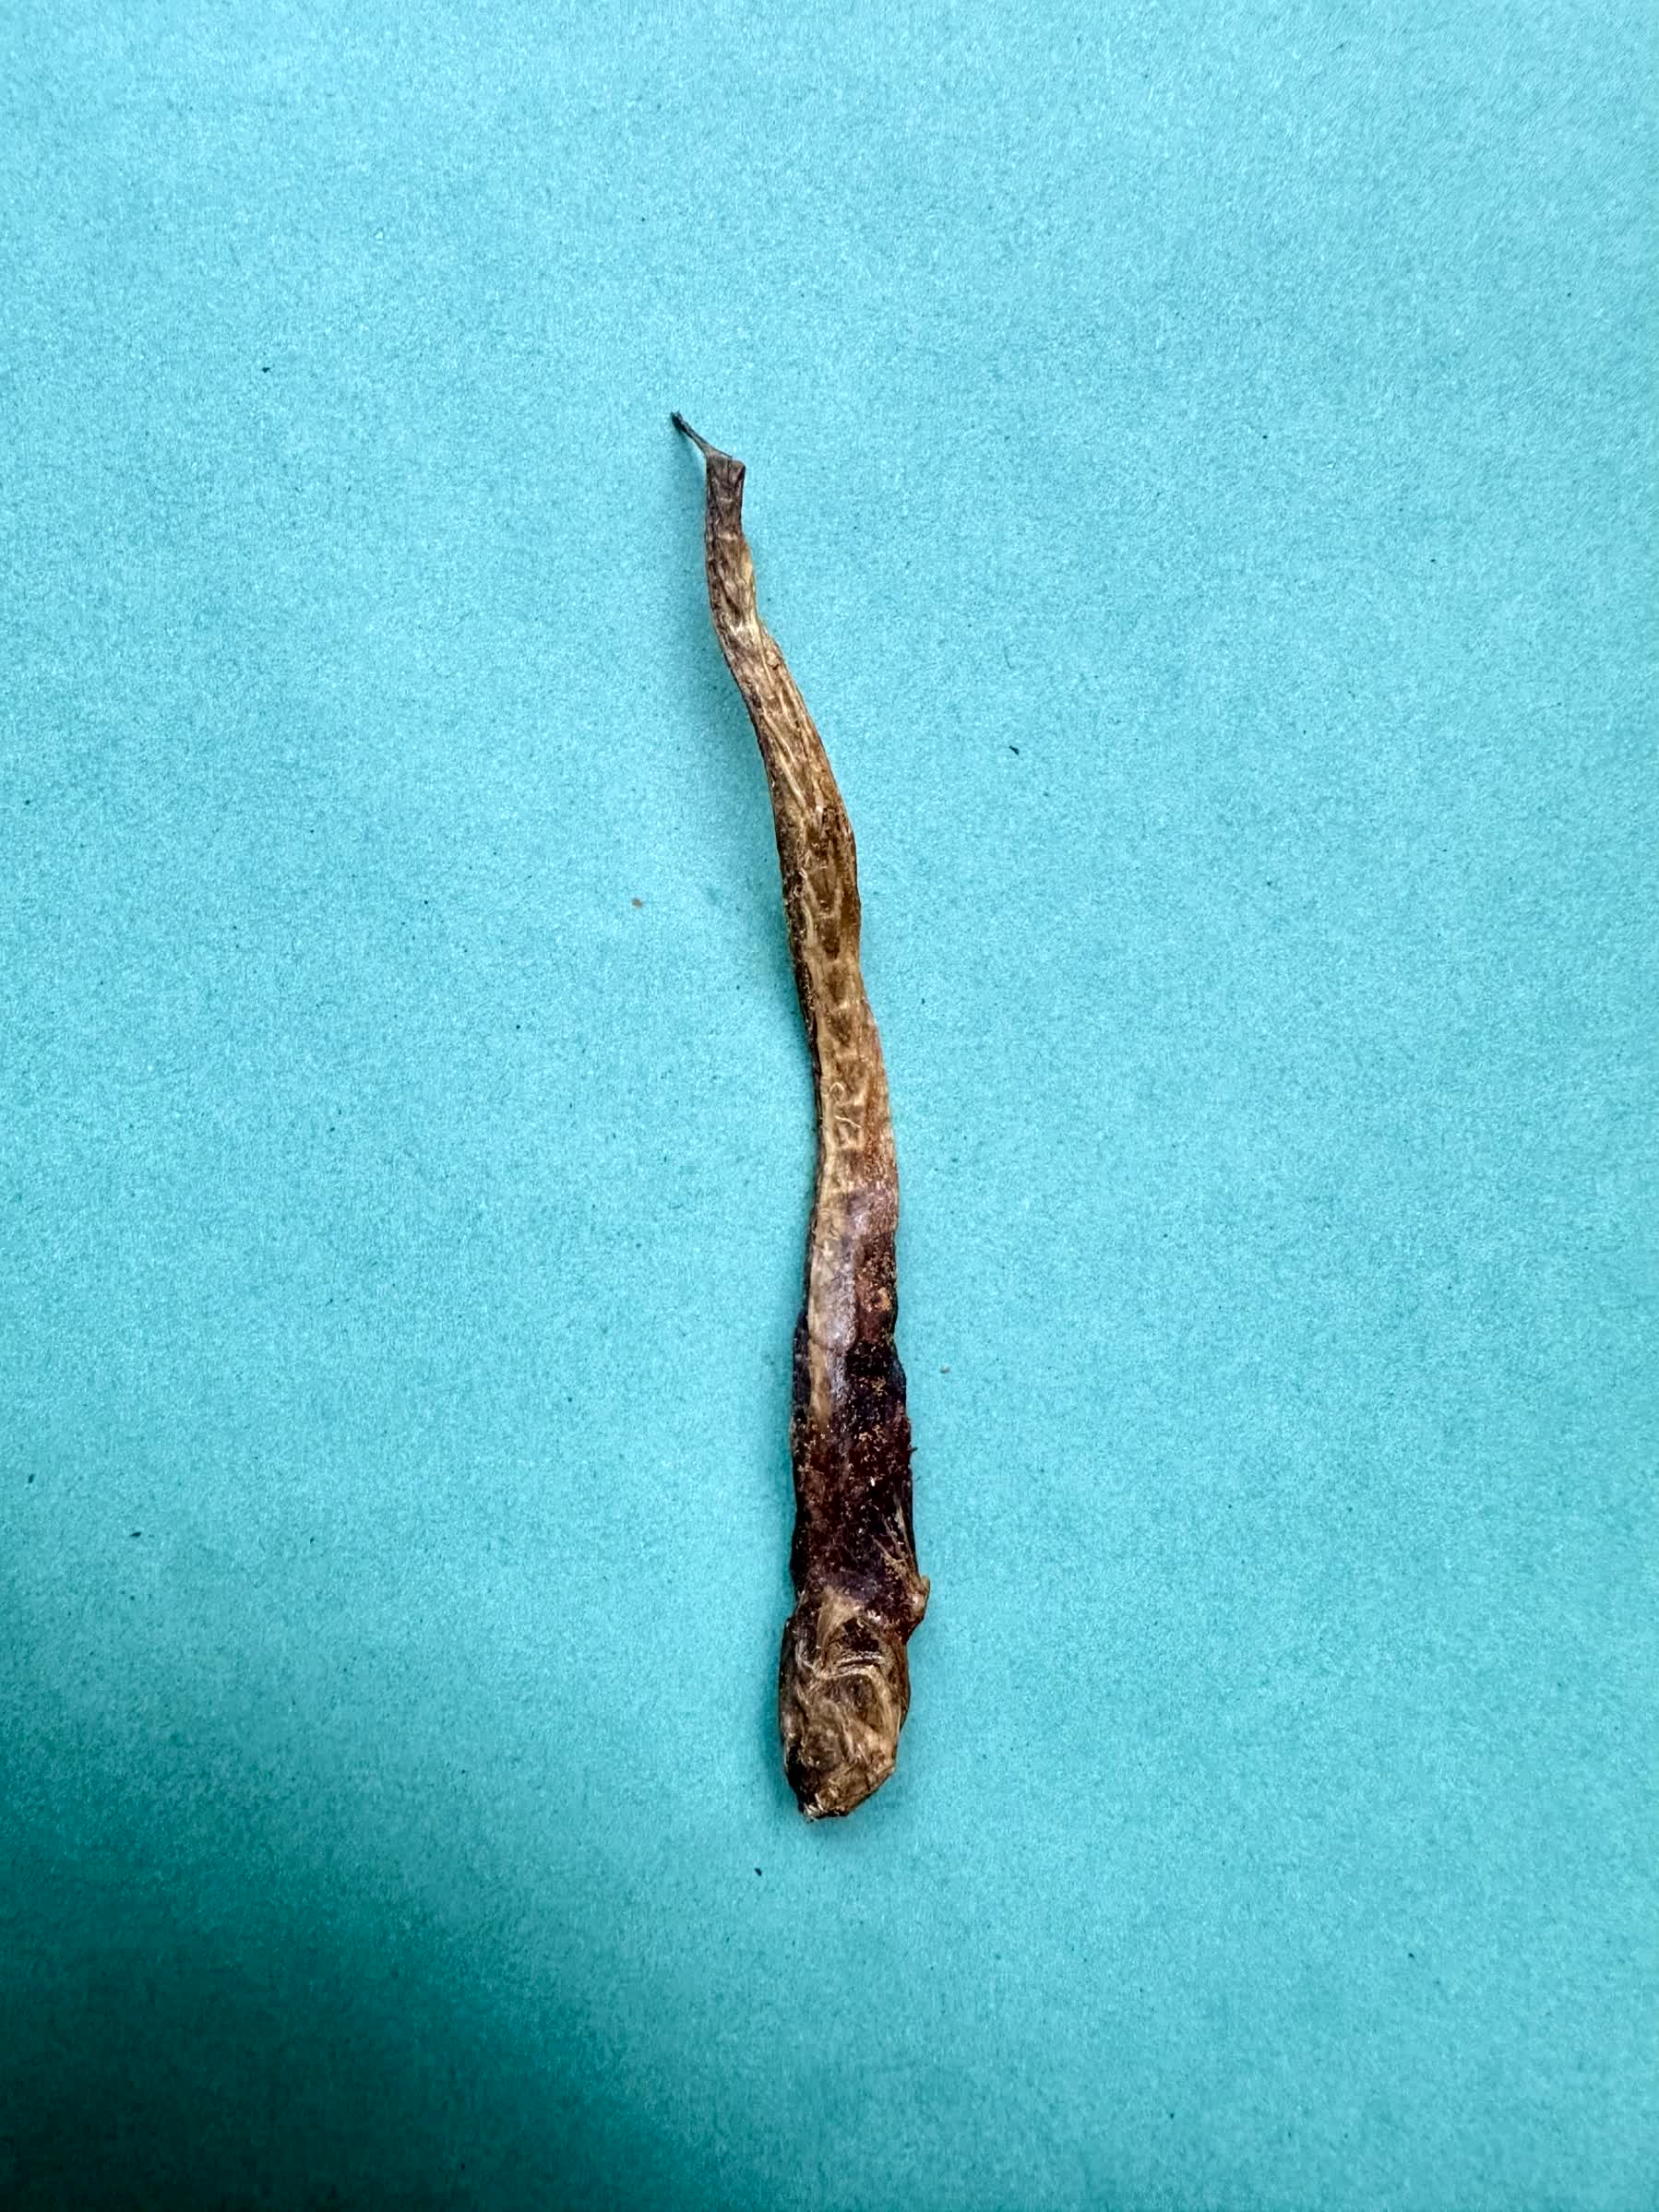
Species: Chewa